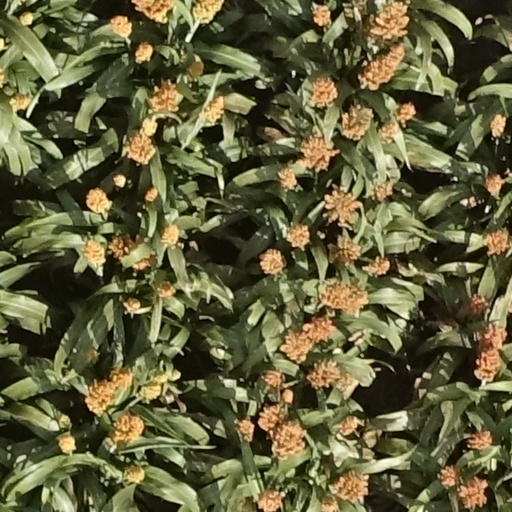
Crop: sorghum